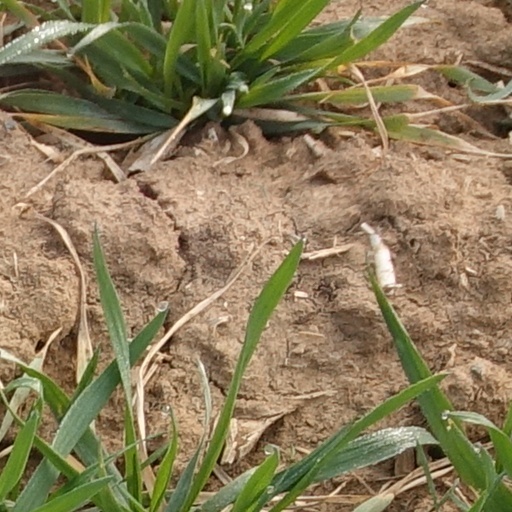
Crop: wheat